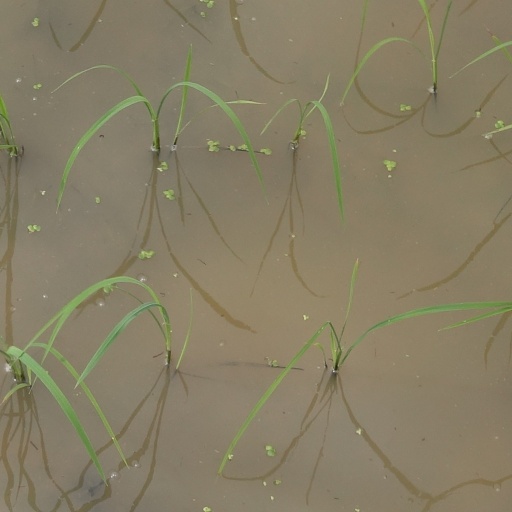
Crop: rice